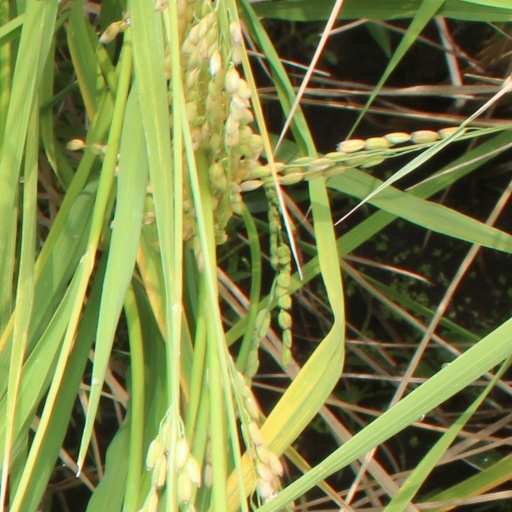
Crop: rice